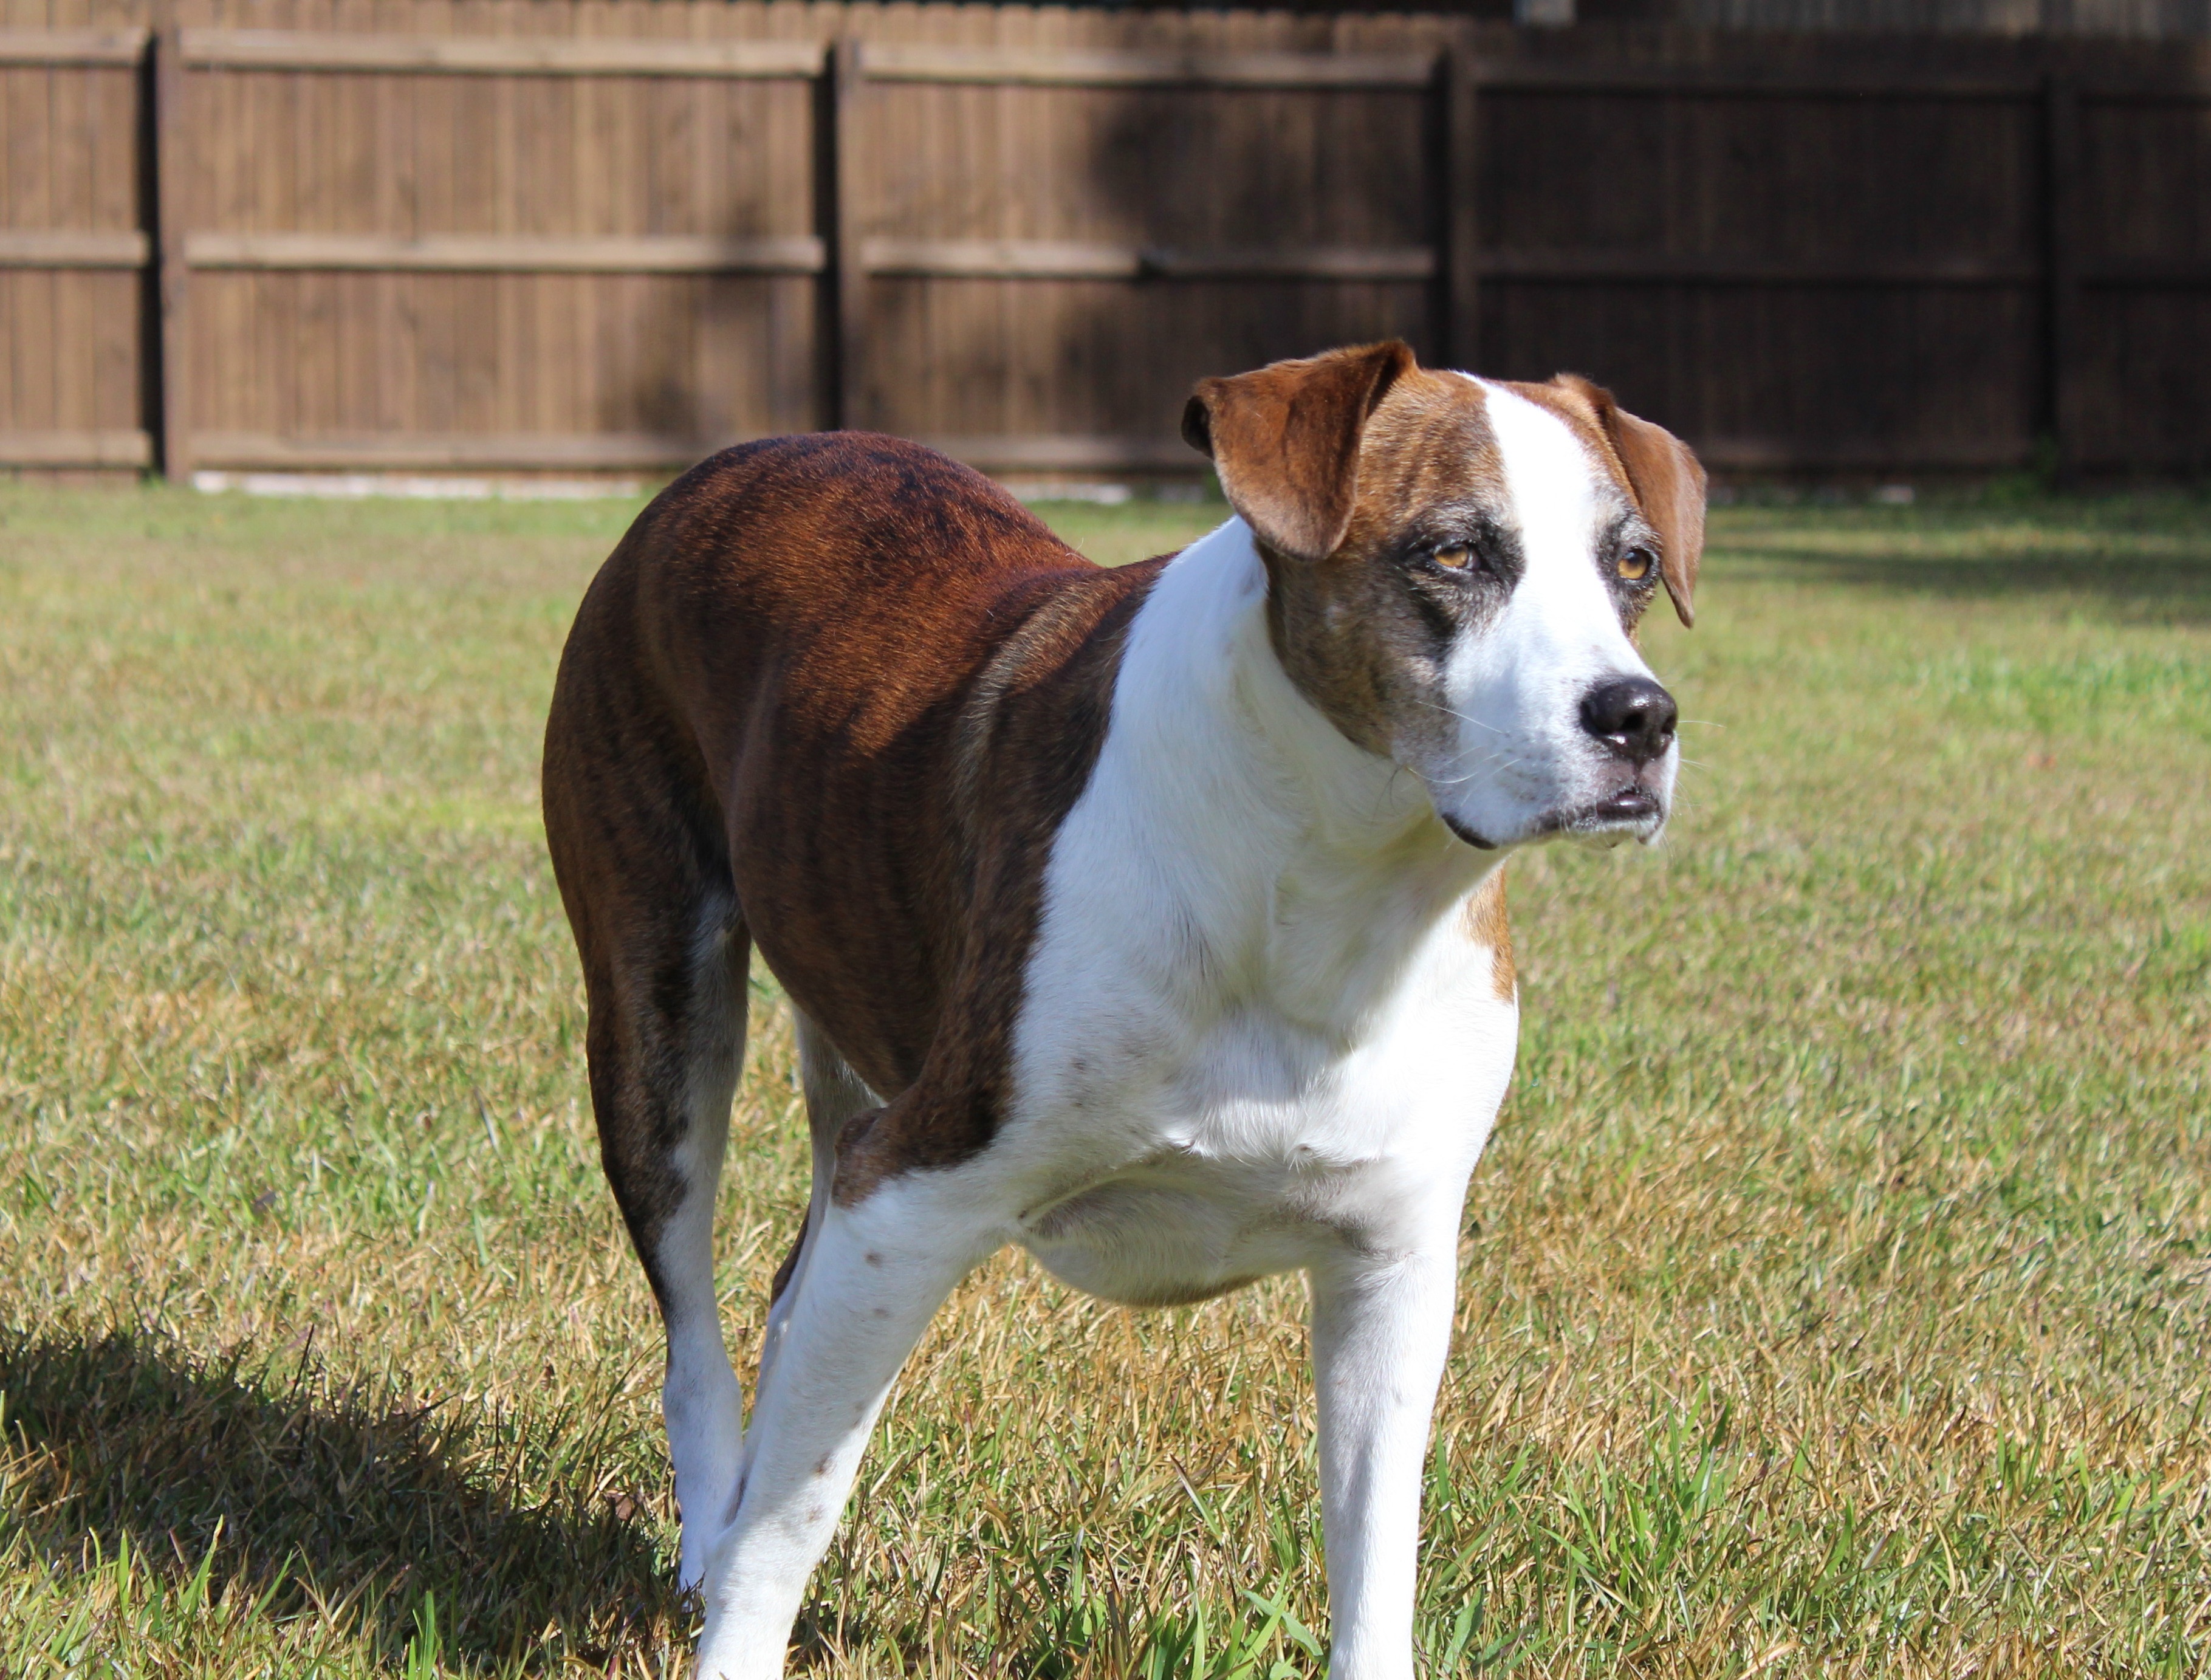
outdoor, dog, canine, summer, pet, mammal, dogs, vertebrate, mix, dog breed, terrier, rescued, mutt, dog like mammal, carnivoran, russell terrier, danish swedish farmdog, american bulldog